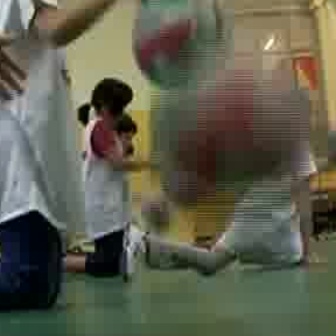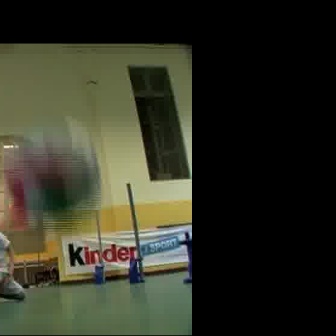
  Please identify the target specified by the bounding box [147,28,306,187] in the first image and locate it in the second image. Return the coordinates in [x_min,y_min,x_max,y_max] format.
Answer: [4,125,99,220]